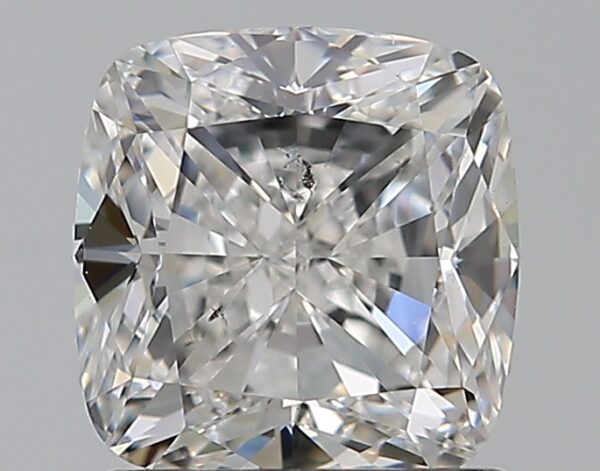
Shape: cushion
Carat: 1.29
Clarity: SI1
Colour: E
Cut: EX
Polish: EX
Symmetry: EX
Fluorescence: F
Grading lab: GIA
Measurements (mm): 6.13 x 5.93 x 4.02